Thomas David Spearman

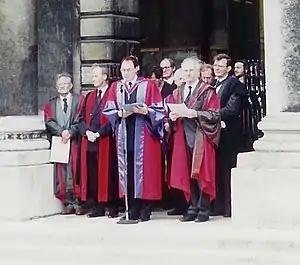
David Spearman, acting as vice provost, to the left of Provost Tom Mitchel announcing new scholars and fellows on Trinity Monday 1994 in Trinity College Dublin.

Thomas David Spearman (born 1937, known as David Spearman) is an Irish mathematical physicist who is Fellow Emeritus of Trinity College Dublin (TCD), where he spent his career and at various times served as head of the department of pure and applied mathematics, bursar, vice provost and pro-chancellor. He was Professor of Natural Philosophy at TCD from 1966 to 1997. He is the author of "400 years of Mathematics at TCD (1592–1992)".